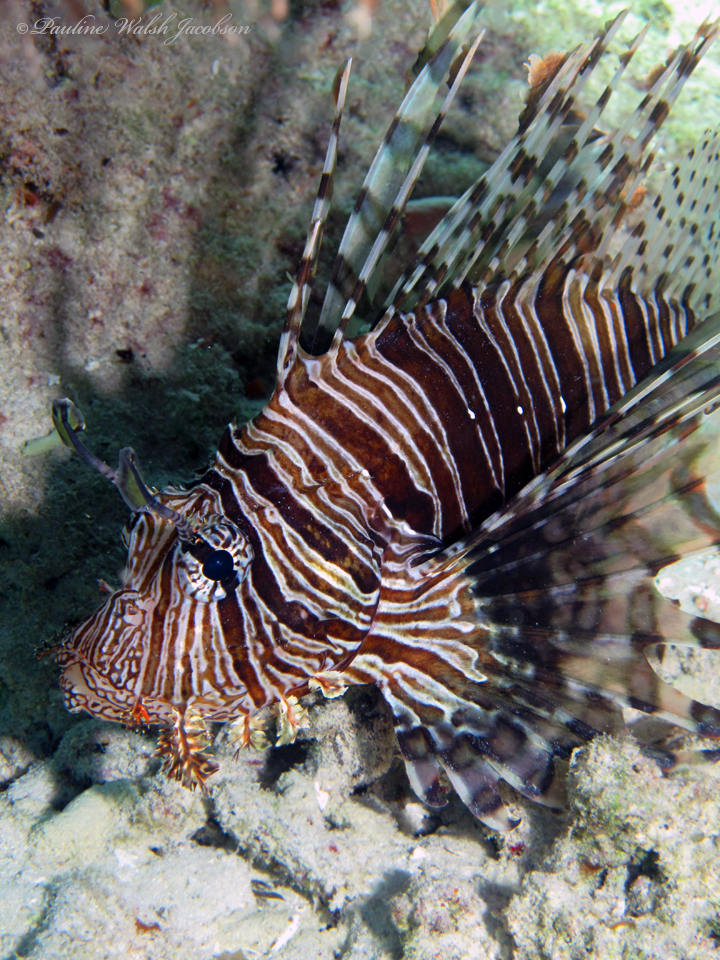
Pterois volitans (Red Lionfish)